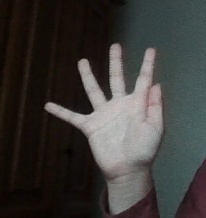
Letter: sheen